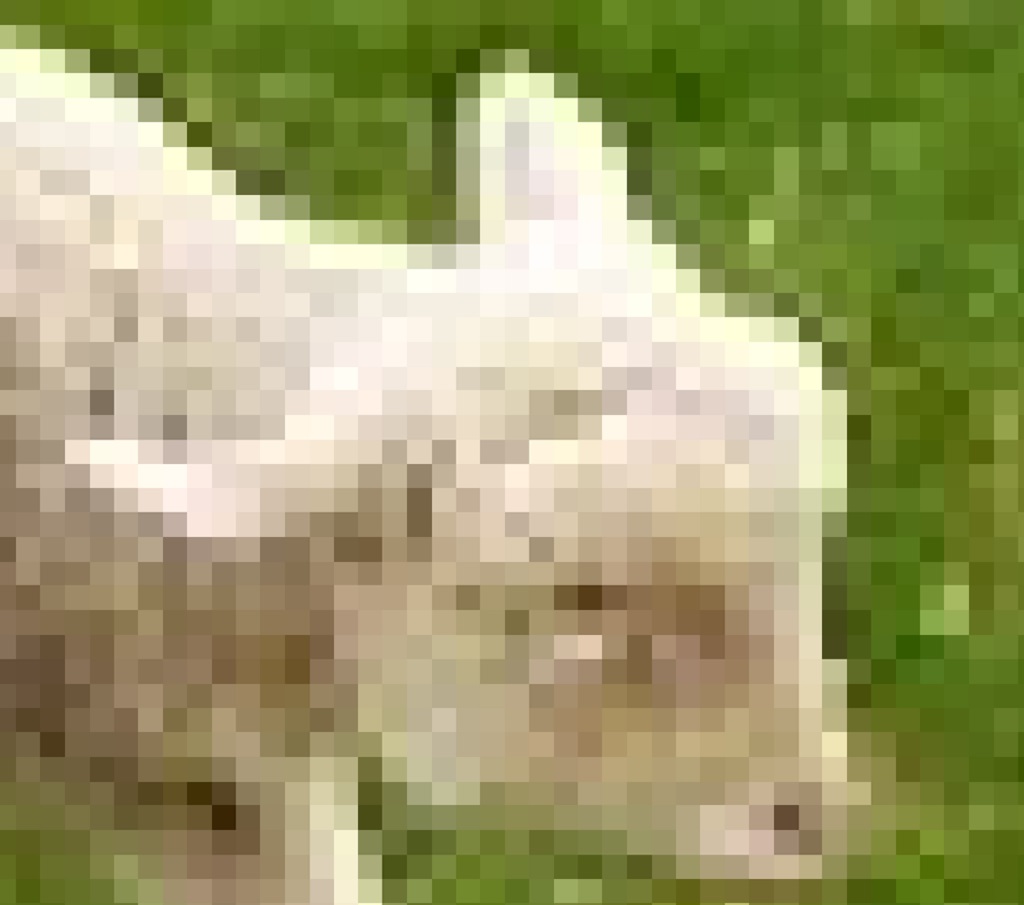
Label: pain